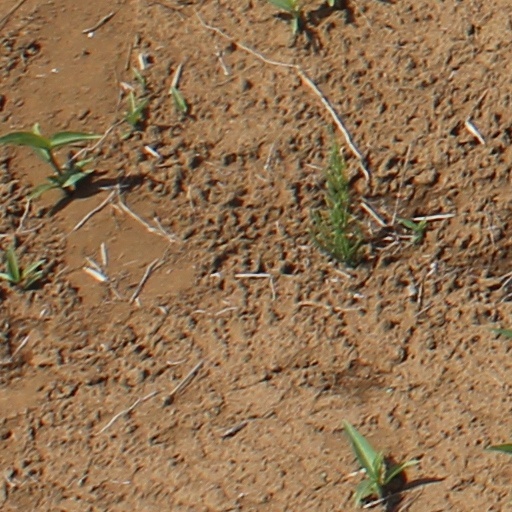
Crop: wheat